History of videotelephony

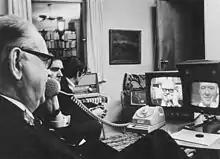
Swedish Prime Minister Tage Erlander using an Ericsson videophone to speak with Lennart Hyland, a popular TV show host (1969)

AT&T developed a refined Picturephone throughout the late 1960s, resulting in the "Mod II" (Model No. 2), which served as the basis for AT&T's launch of the first true video conferencing service. Unlike earlier systems, in which people had to visit public videophone booths, any company or individual could pay to be connected to the system, after which they could call anyone in the network from their home or office.